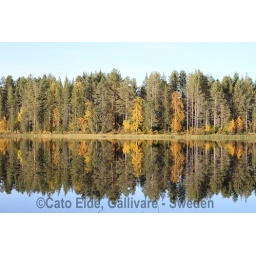
Autumn forest mirroring in water